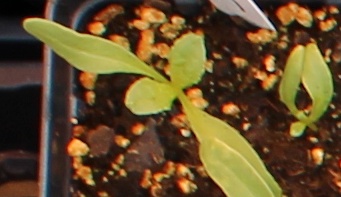
Label: Sugar beet